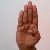
The image shows a hand gesture representing the letter 'B' in Indian Sign Language.